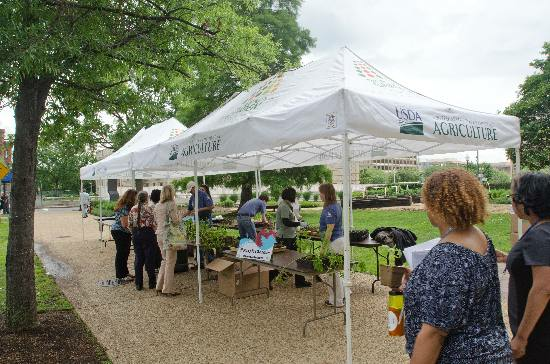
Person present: No